Daniel Abraham (author)

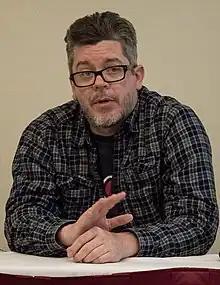
Abraham at ConFusion 2017

Daniel James Abraham (born November 14, 1969), pen names M. L. N. Hanover and James S. A. Corey, is an American novelist, comic book writer, screenwriter, and television producer. He is best known as the author of "The Long Price Quartet" and "The Dagger and the Coin" fantasy series, and with Ty Franck, as the co-author of "The Expanse" science fiction series, written under the joint pseudonym James S. A. Corey. The series has been adapted into the television series "The Expanse" (2015–2022), with both Abraham and Franck serving as writers and producers on the show. He also contributed to Wild Cards anthology series shared universe.